Sitiveni Rabuka

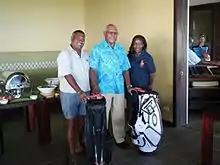
U.S Ambassador to Fiji Frankie Reed (r) with Sitiveni Rabuka (c).

On 25 May 2018, Rabuka was charged by anti-corruption agency Fiji Independent Commission Against Corruption in relation to the declaration of his assets and liabilities as required under the Political Parties Registration, Conduct, Funding and Disclosures Act. He was tried during the election campaign and acquitted. An appeal by the Fiji Independent Commission Against Corruption, which could have resulted in Rabuka's disqualification two days from the poll, was dismissed, with FICAC ordered to pay costs. Shortly before the appeal was decided Rabuka was again called in by police on unspecified charges.